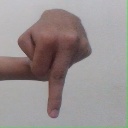
अक्षर: प